Ay Ot Lookout

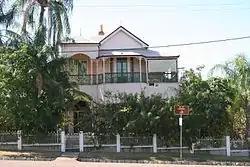
Ay Ot Lookout, 2009

Ay Ot Lookout is a heritage-listed villa at 63 Hodgkinson Street, Charters Towers City, Charters Towers, Charters Towers Region, Queensland, Australia. It was designed by William White and built in the 1890s. It was added to the Queensland Heritage Register on 21 October 1992.